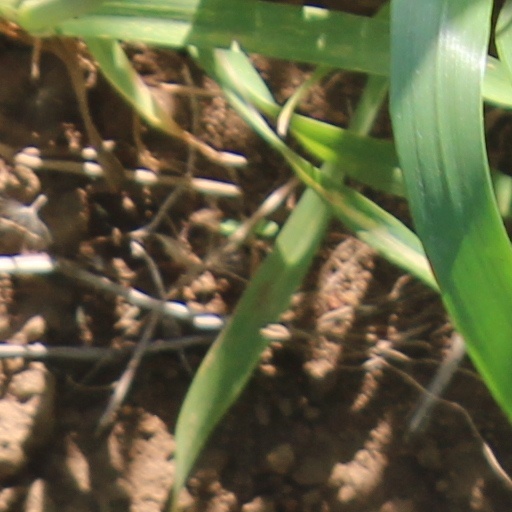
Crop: wheat